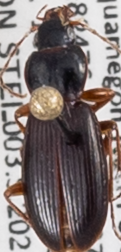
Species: Synuchus impunctatus
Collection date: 2021-07-13
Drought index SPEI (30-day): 0.136
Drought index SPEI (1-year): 0.132
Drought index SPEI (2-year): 1.45